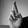
ASL letter: R